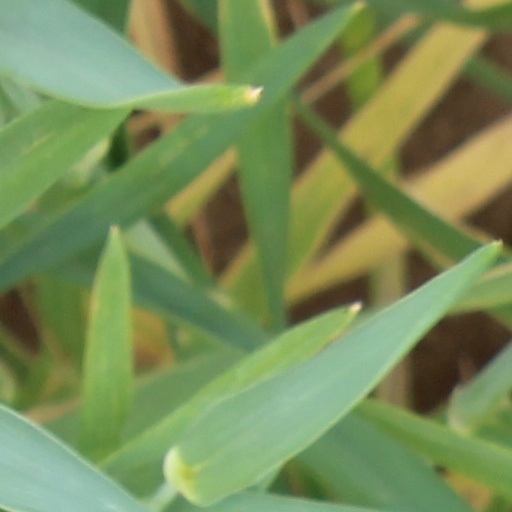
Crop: wheat